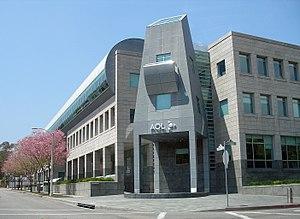
America Online est une société américaine de services internet, ancienne filiale du groupe diversifié de médias Time Warner, cotée à la Bourse de New York sous le symbole AOL.